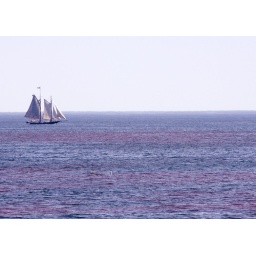
The stripes of red in the water are from a bloom of red tide on Frenchman Bay. The water was red like blood in places.